Tiriel

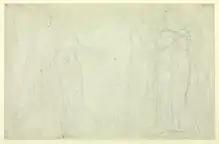
Pencil sketch for "Tiriel Supporting Myratana" (Tate Britain)

The second large deletion occurs towards the end of the poem, when Tiriel asks Har "Why is one law given to the lion & the patient Ox/And why men bound beneath the heavens in a reptile form" (8:9-10). Originally, however, between these two lines was